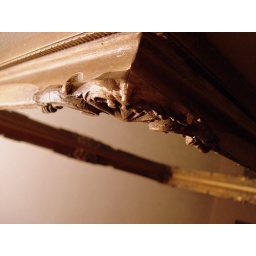
While walking around the house I decided to snap a few things...